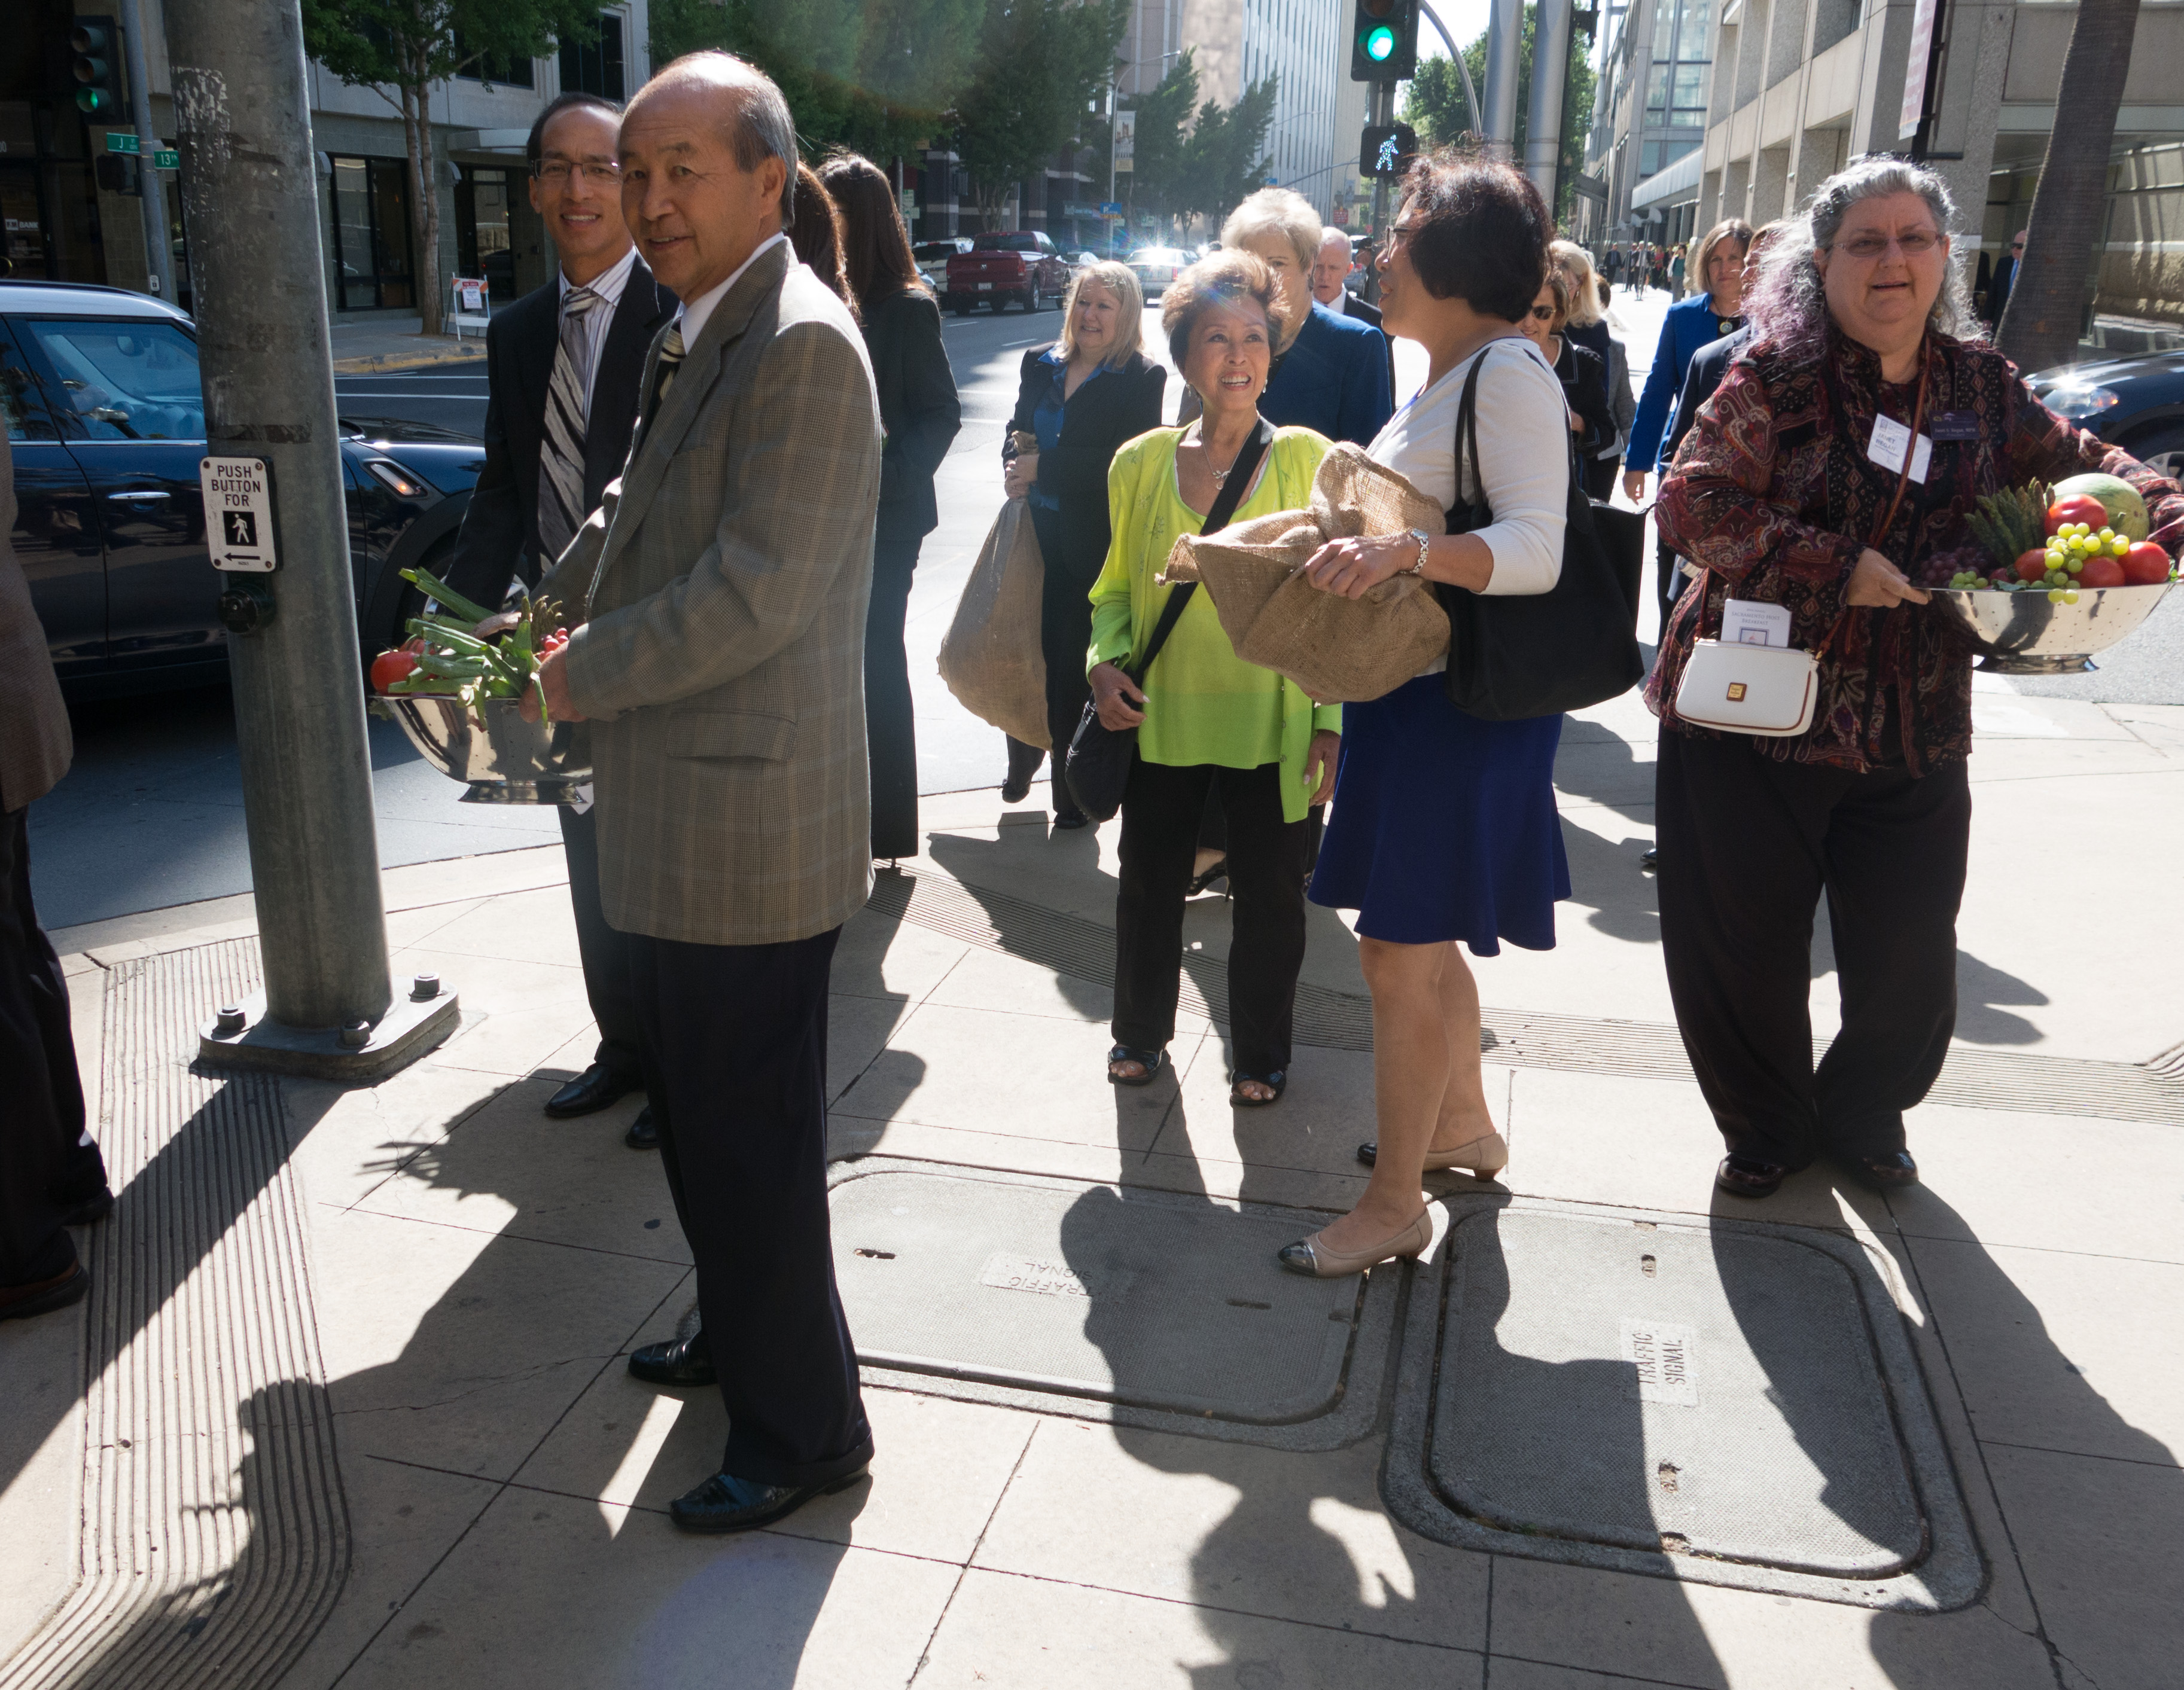
pedestrian, crowd, sacramento, hostbreakfast